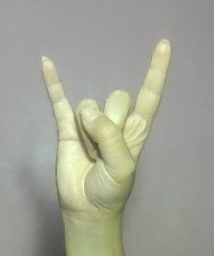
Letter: la